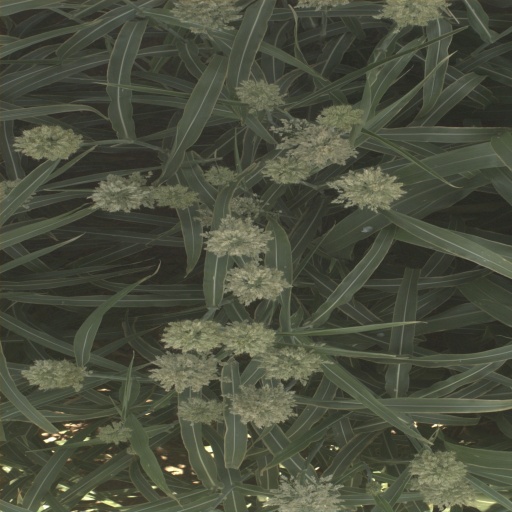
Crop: sorghum